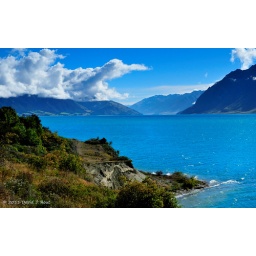
A beautiful white cloud New Zealand sky over the blue waters of Lake Hawea.